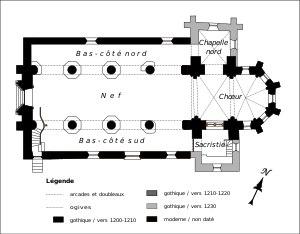
L'église Sainte-Marguerite est une église catholique paroissiale située à Glaignes, en France. Malgré un aspect encore roman et ses fenêtres en plein cintre, elle a été bâtie en plusieurs campagnes rapprochées au début du XIIIᵉ siècle, dans le style gothique primitif. Des chapelles ont été ajoutées peu de temps après l'achèvement, au nord et au sud de la travée droite du chœur. L'église Sainte-Marguerite se signale par une construction solide ; une façade bien composée ; un clocher de facture romane, caractéristique de la région ; une belle homogénéité ; et par l'effet monumental de sa nef. Bien que construite à l'économique et conçue pour ne pas être voûtée, elle paraît élégante et élancée, et ses grandes arcades avec leurs chapiteaux de qualité sont remarquables. L'église a été classée aux monuments historiques par arrêté du 22 octobre 1913. Elle est aujourd'hui affiliée à la paroisse la vallée de l'Automne avec siège à Verberie. Les messes dominicales y sont célébrées occasionnellement le dimanche à 9 h.